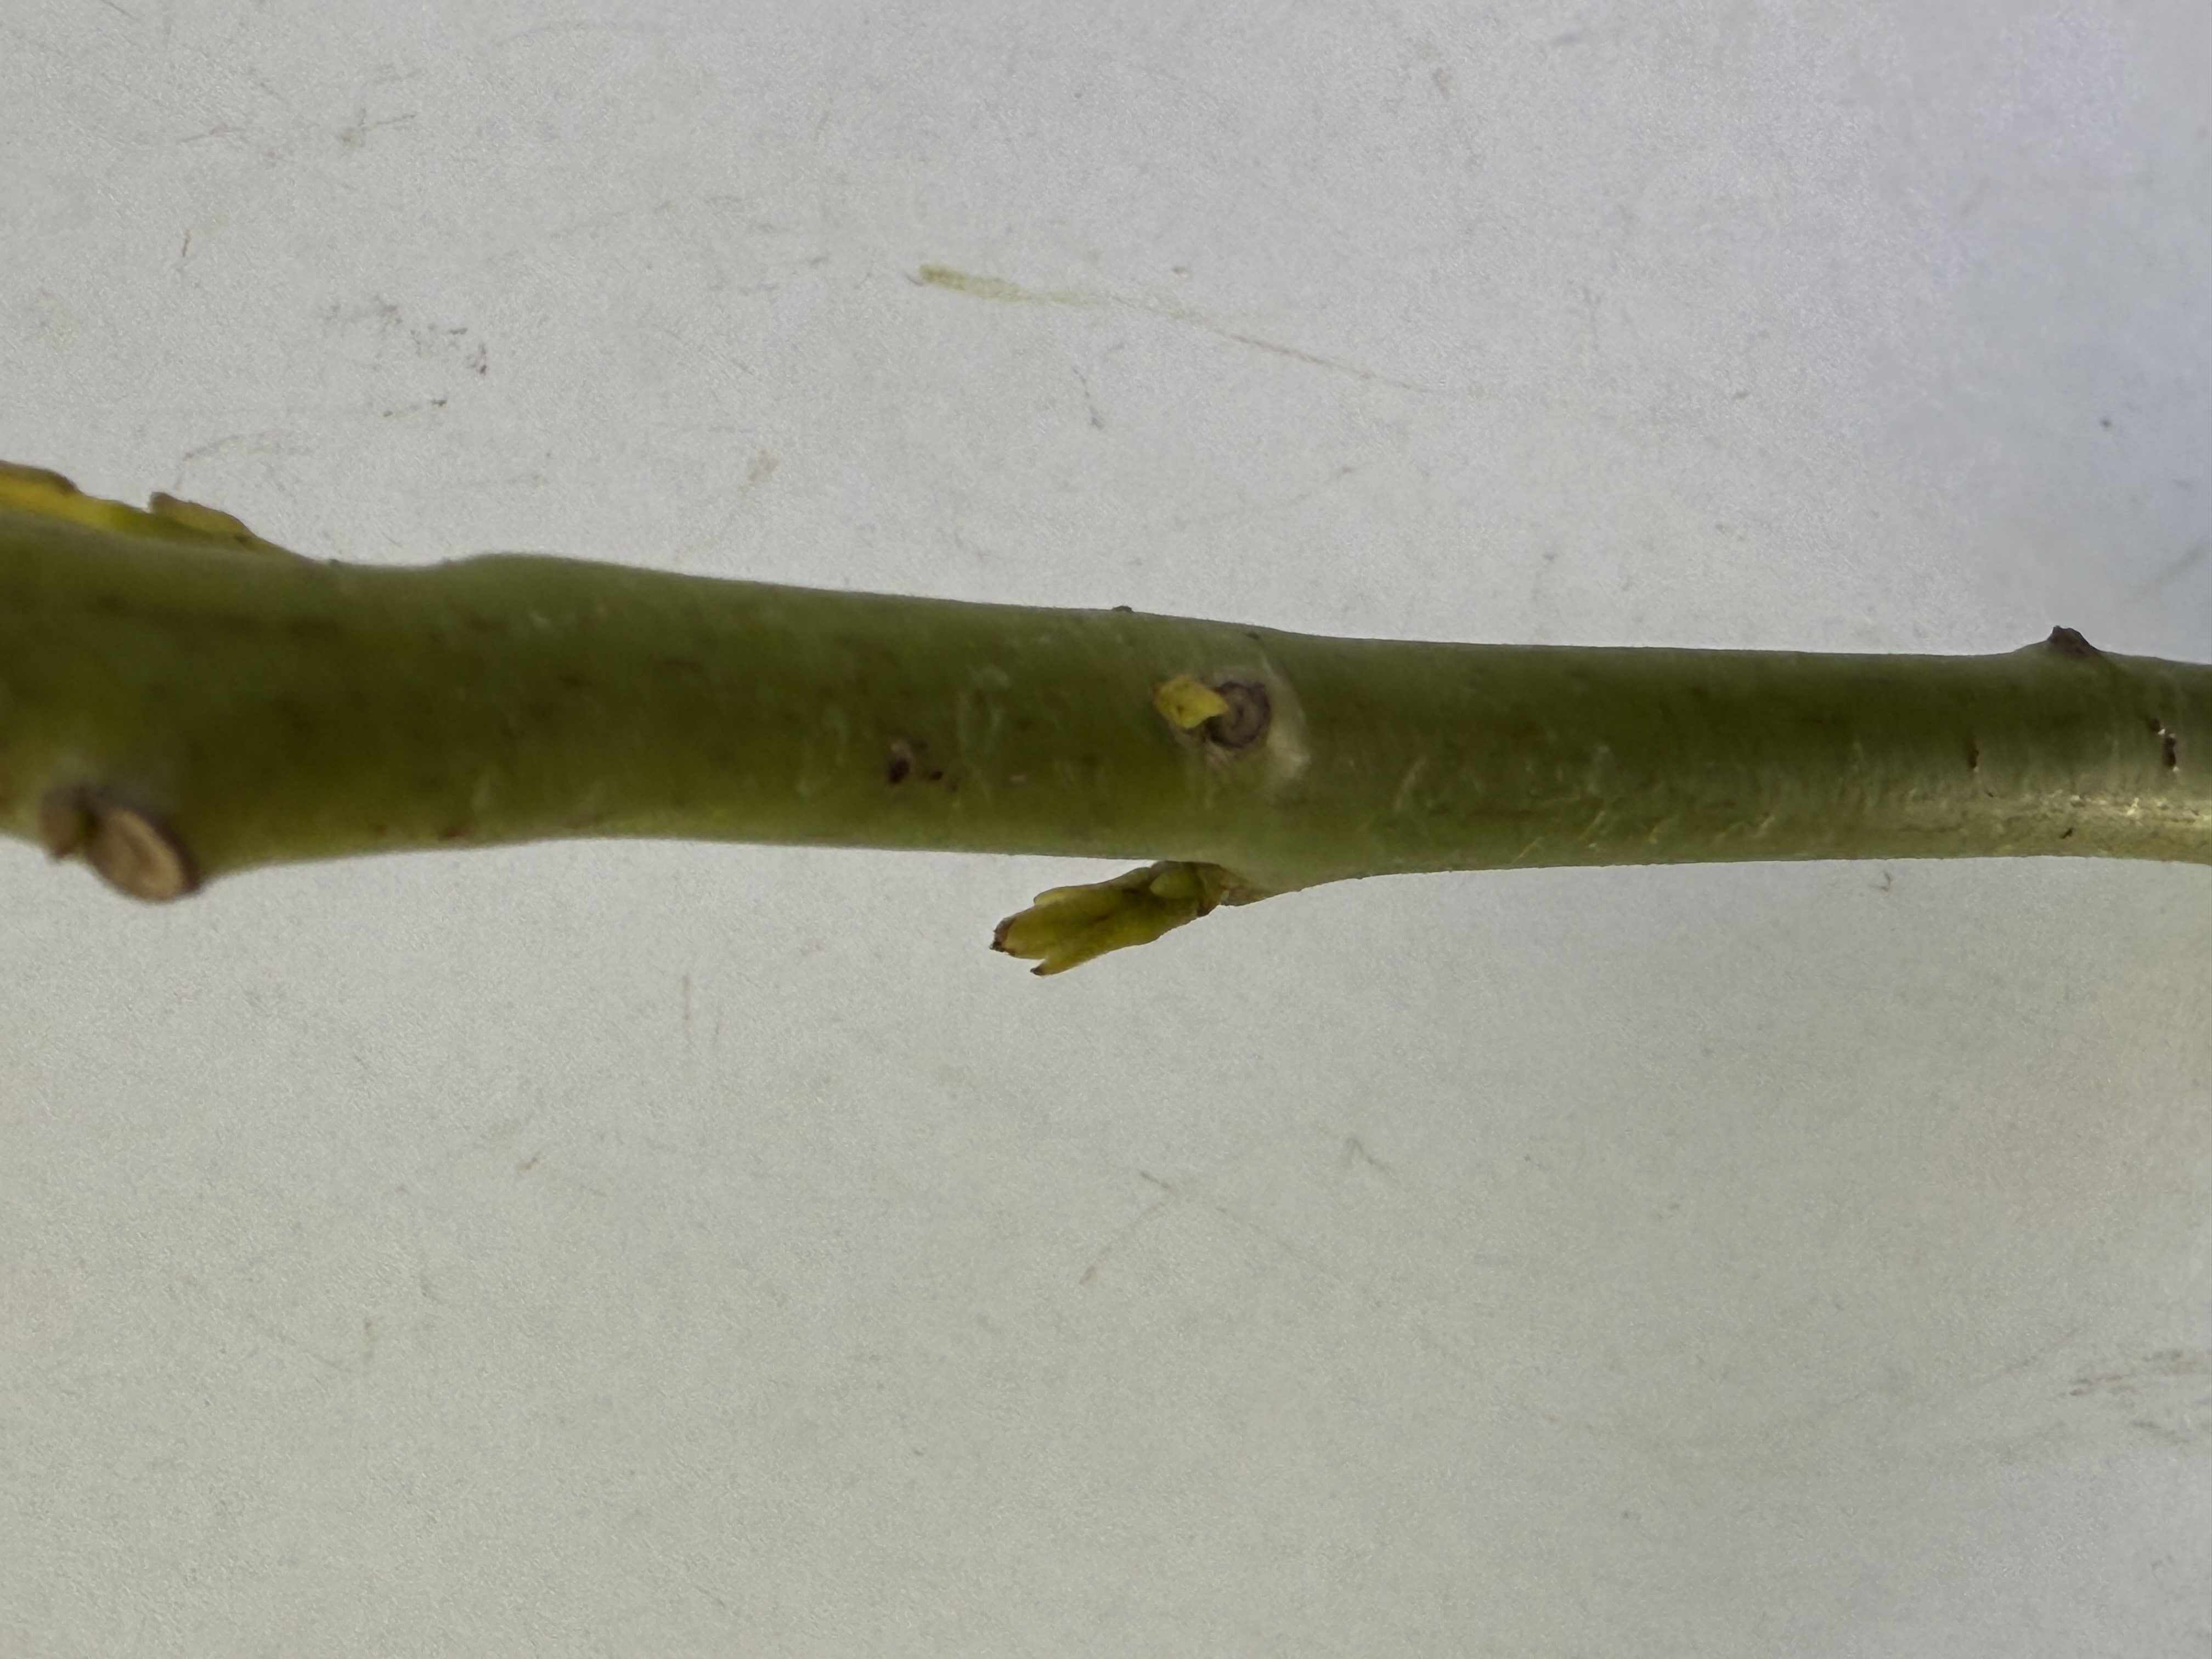
Variety: Avocado